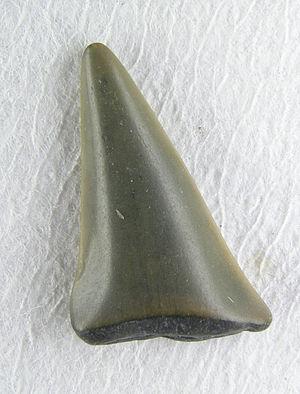
Une glossopètre est une dent fossile de requin ; c'est un fossile plutôt commun, les requins renouvelant leurs dents en permanence.